Samuel Souprayen

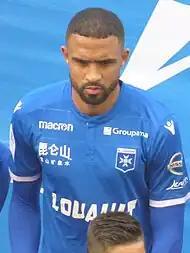
Souprayen with Auxerre in 2019

Samuel Souprayen (born 18 February 1989) is a French professional footballer who plays for A-League club Melbourne City. He plays as a centre back capable of playing on the left side of defense, as well. He is a former France youth international having earned caps with the under-18, under-19, under-20, and under-21 teams. Souprayen played with the under-20 team at the 2009 Mediterranean Games.